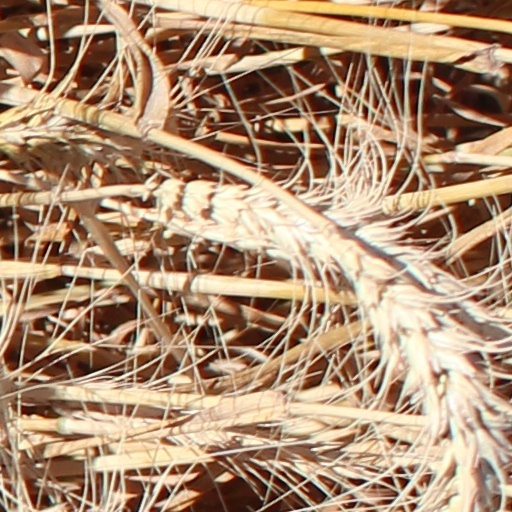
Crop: wheat